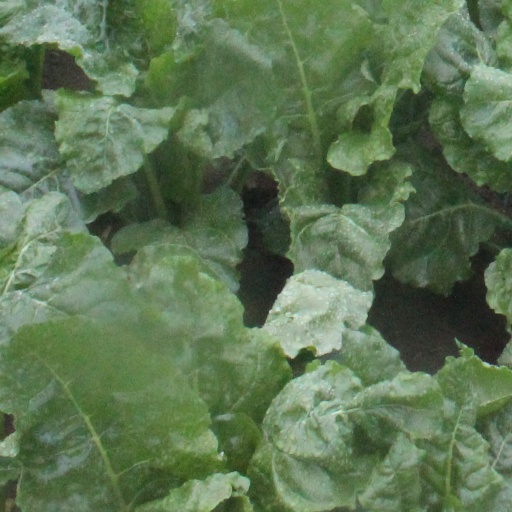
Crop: sugar beet